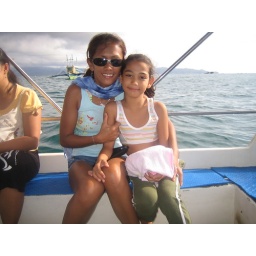
this is kimberly we are ridding a glass boat of my friend here in boracay sunday afternoon.